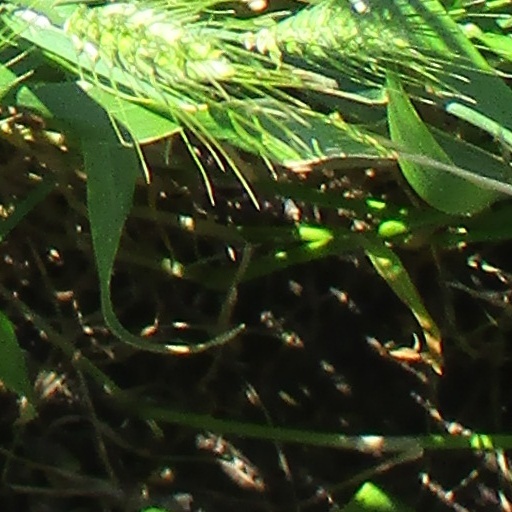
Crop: wheat